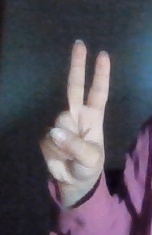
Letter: taa